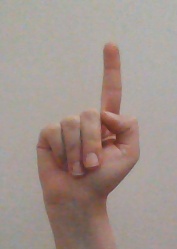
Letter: bb